Wang Danfeng

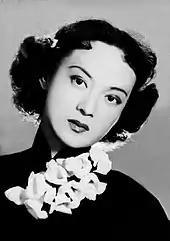
Wang Danfeng

After the establishment of the People's Republic of China in 1949, she returned to Shanghai in 1951 to marry her long-time fiancé, Liu Heqing (柳和清). Their wedding was a media sensation in Shanghai and Hong Kong. In 1952, the Communist government reorganized film companies in Shanghai into the state-owned Shanghai Film Studio, and Wang acted in ten films for the studio before the Cultural Revolution. One of her most celebrated roles was the young nurse in "A Nurse's Diary". The scene of her humming the song, "The Little Swallow", to put a baby to sleep is widely remembered decades later. Roman Tam, the iconic Cantopop singer who called Wang his idol, said he watched the film three times and memorized the song.